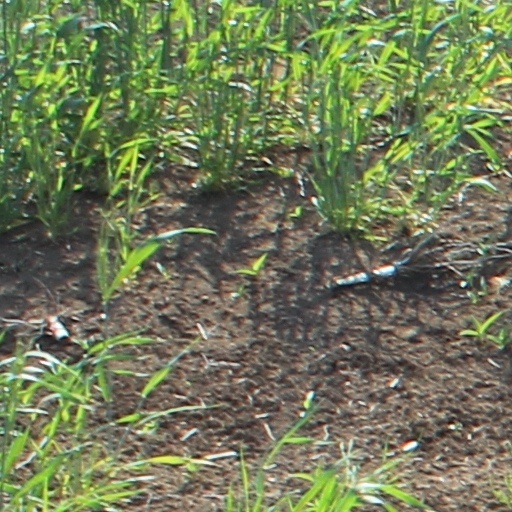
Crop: wheat